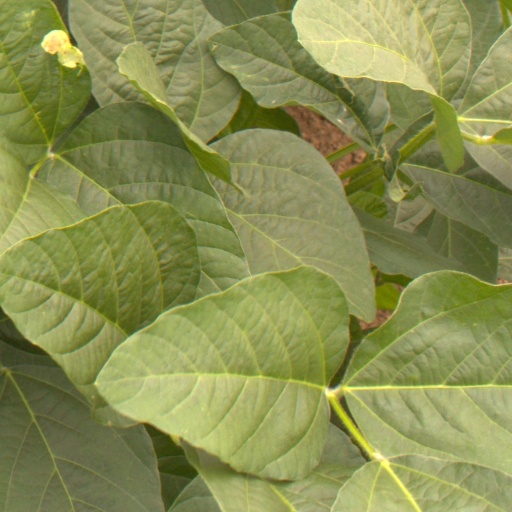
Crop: soybean